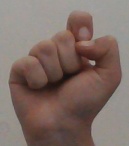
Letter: fa